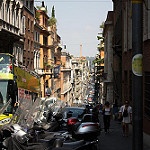
Label: street